Question: Please indicate a possible affordance area of the rugby ball that can be used for gripping
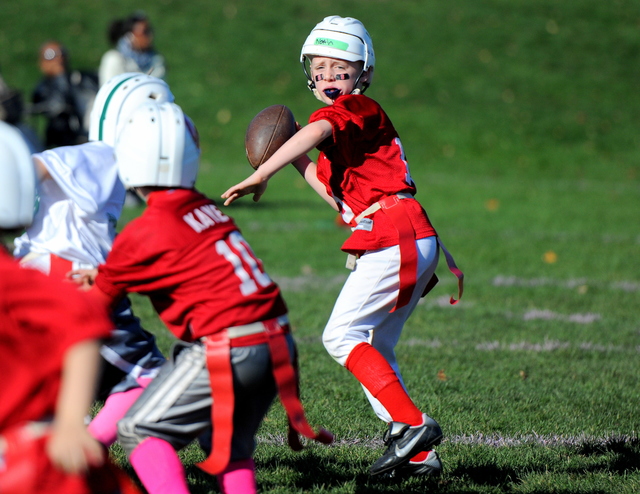
Answer: [242.368, 101.089, 301.78, 174.619]